Andrea Pirlo

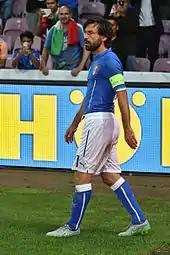
Pirlo captaining Italy in 2015

Despite previously announcing his international retirement following the 2014 World Cup, Pirlo reversed his decision, and under new Italy manager, and Pirlo's former Juventus manager Conte, Pirlo returned to the Italian squad. On 10 October, Pirlo started in Italy's second Euro 2016 qualifying match, which ended in a 2–1 home win over Azerbaijan, overtaking Zoff with his 113th appearance for Italy. Pirlo assisted Chiellini's first goal of the match from a corner kick. In August 2015, Pirlo was called for Italy's Euro 2016 qualifying matches against Malta and Bulgaria in September; he appeared in Italy's 1–0 home victory over Malta on 3 September, becoming the first MLS player to represent Italy; this was his final international appearance. In total, Pirlo made four appearances under Conte, as Italy qualified for Euro 2016 on 10 October in a 3–1 win over Azerbaijan. On 23 May 2016, Pirlo, along with fellow MLS compatriot Giovinco, was left off of Conte's 30-player shortlist for Italy's Euro 2016 squad. Regarding their omission, Conte commented in a press conference: "When you make a certain choice and go to play in certain leagues, you do so taking it into account that they could pay the consequences from a footballing viewpoint". In response to Conte's comments, Pirlo stated to "Sky Italia": "I have spoken to Conte and there is no disappointment on my part, he knows what he has to do and what he should not do. We had discussions during the season and both parties made their own decisions. He is the coach and it's only right he makes his decisions and decides what is best for him. I hope Italy win although the favourites are other teams such as Germany, Spain and France."